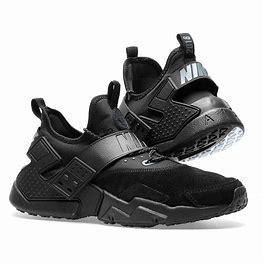
Brand: Nike
Model: Air Huarache Drift